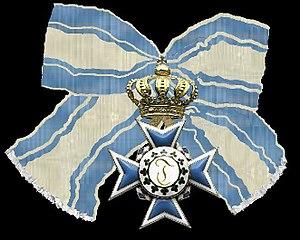
L’ordre de Thérèse est un ordre nobiliaire féminin bavarois fondé le 12 décembre 1827 par la reine Thérèse de Bavière, épouse du roi Louis Iᵉʳ, pour récompenser les jeunes femmes nobles chrétiennes et célibataires. Le fait d’appartenir à l’ordre permettait à celles-ci de recevoir une pension afin vivre dignement jusqu’à leur éventuel mariage.